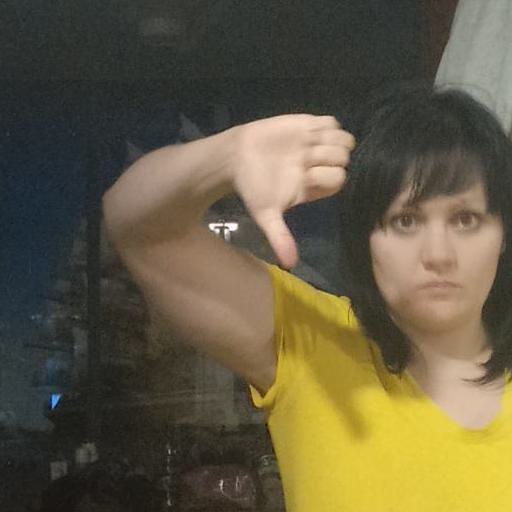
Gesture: dislike